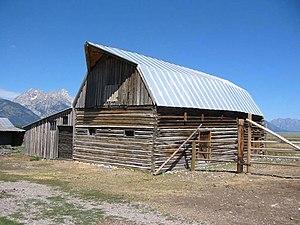
Grange de Andy Chambers Ranch, Parc National de Grand Teton, Wyoming, Etats-Unis